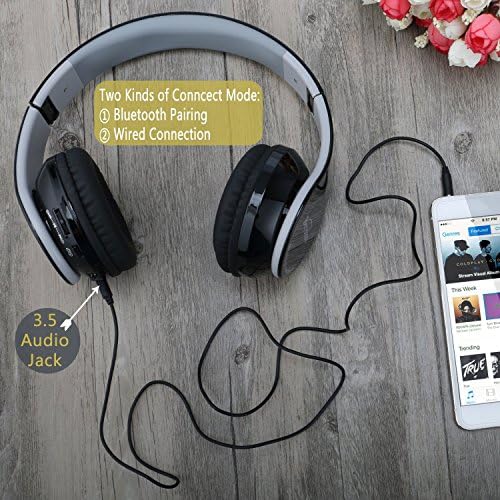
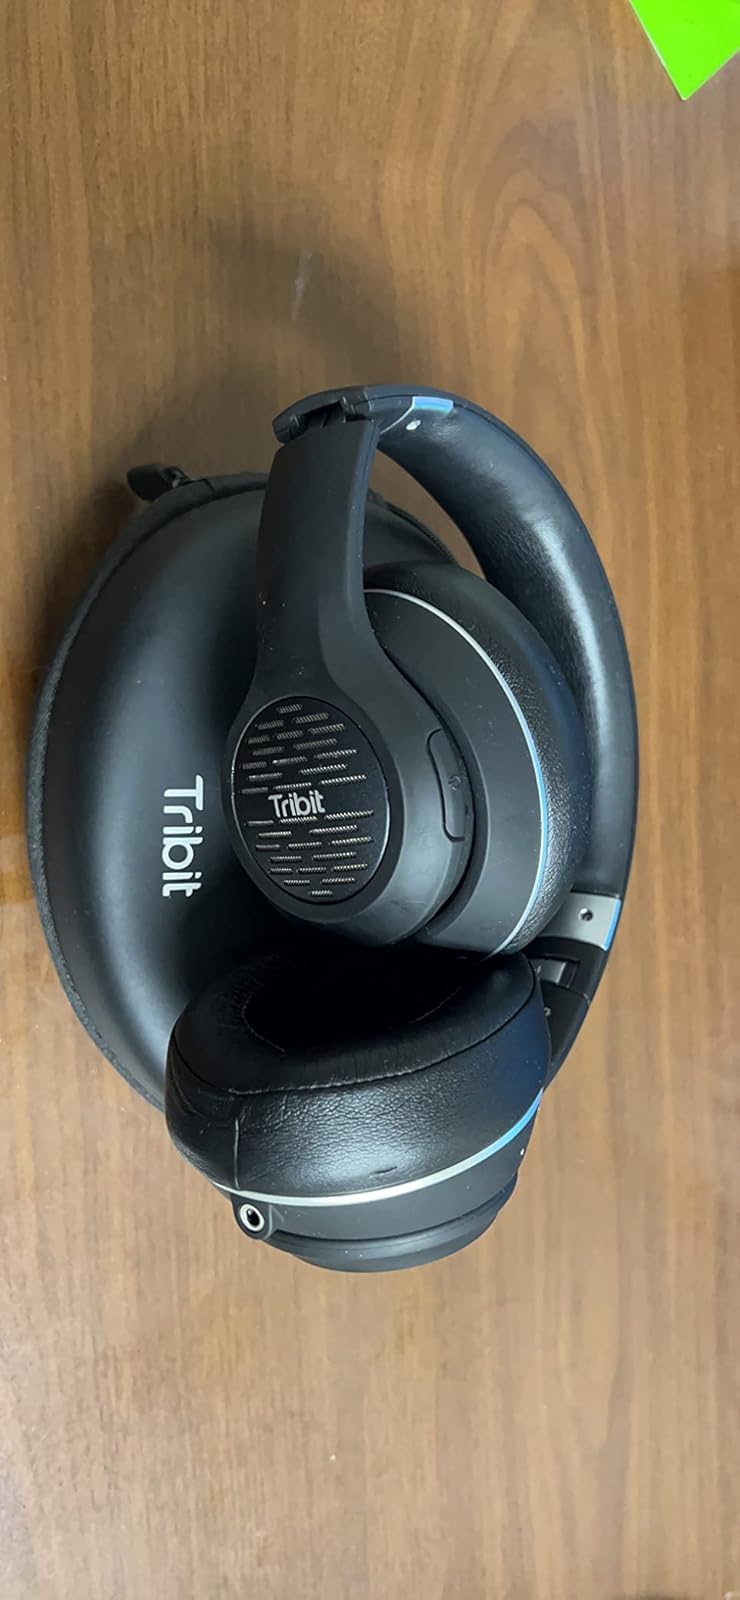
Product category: headphones
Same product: no